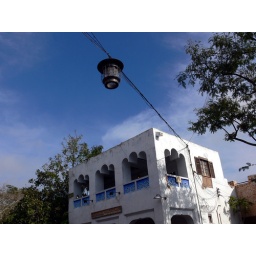
black light in a blue sky